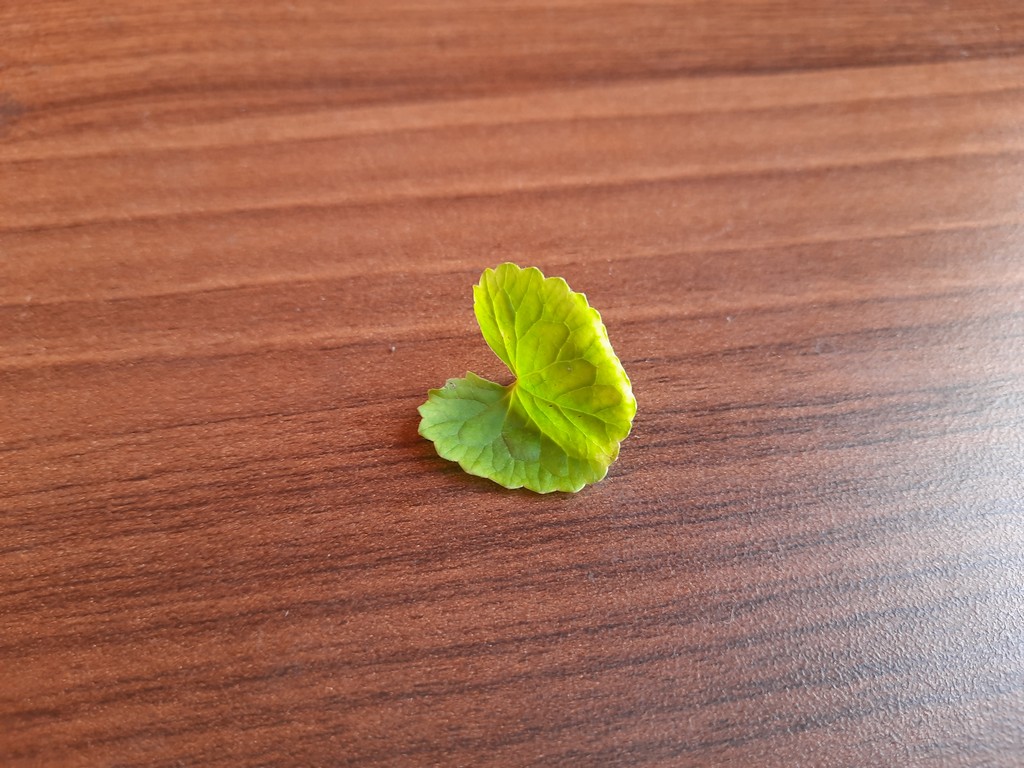
Label: Healthy